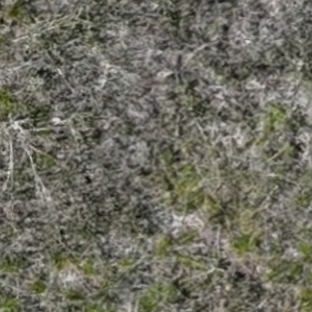
Month: may